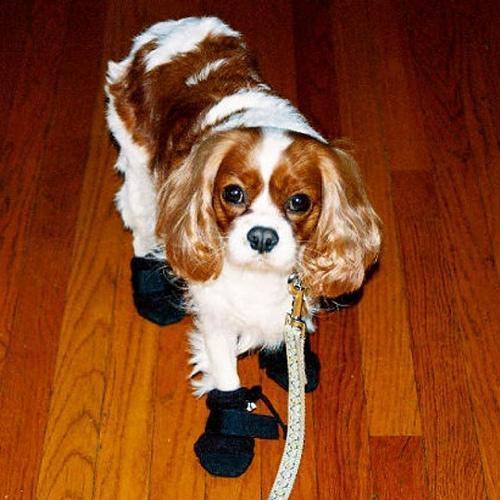
Blenheim_spaniel